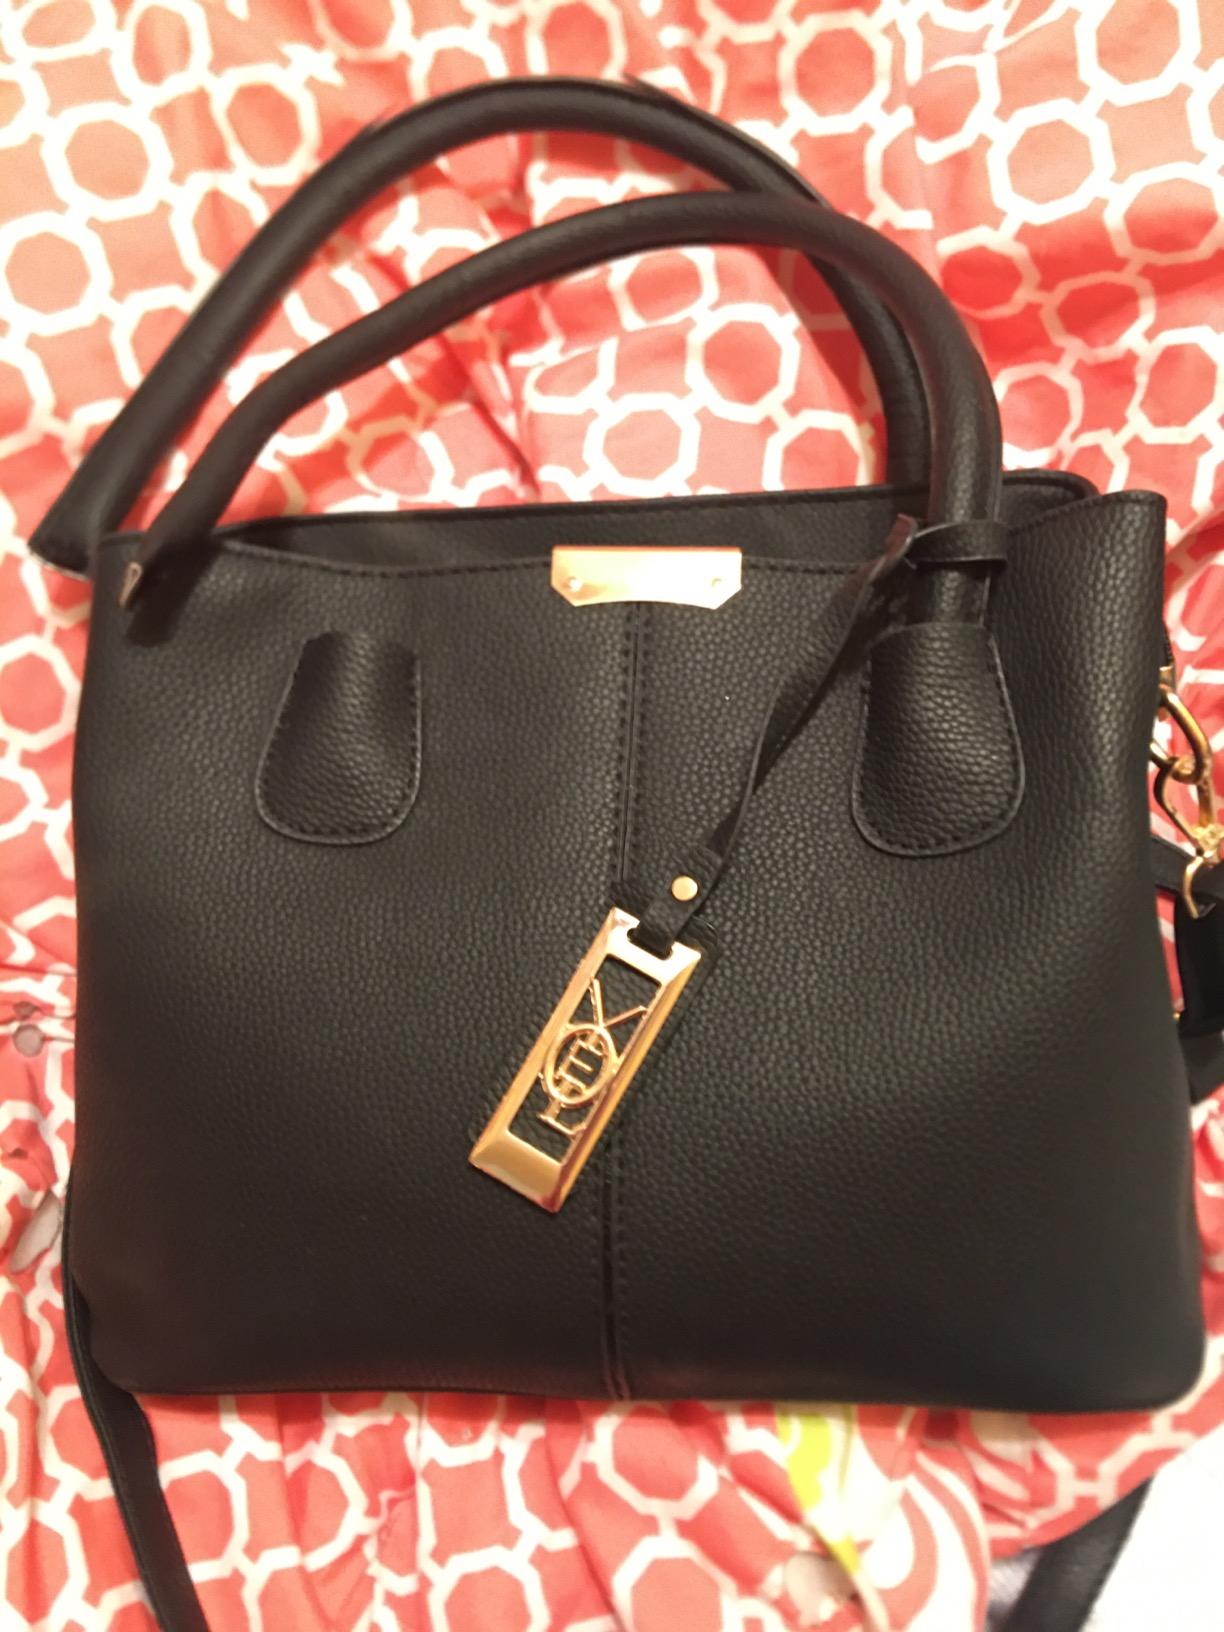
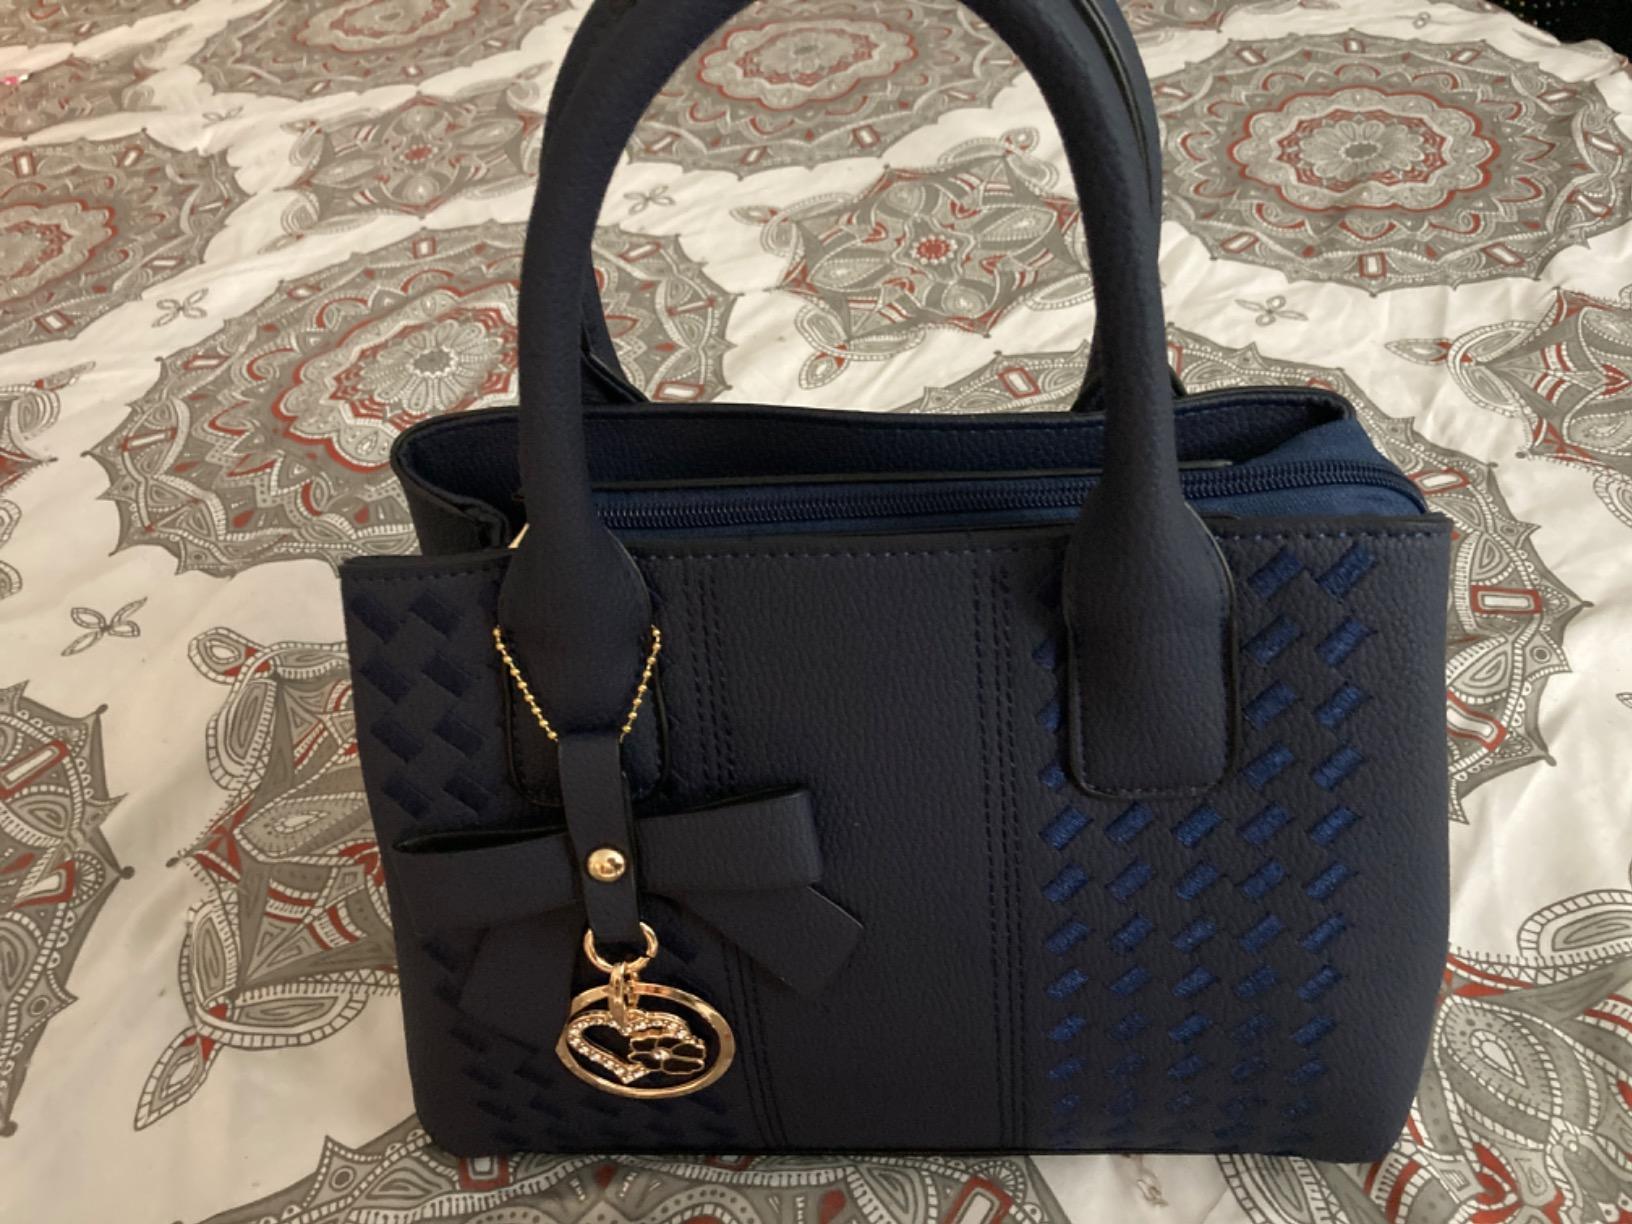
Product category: accessories_handbag
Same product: no